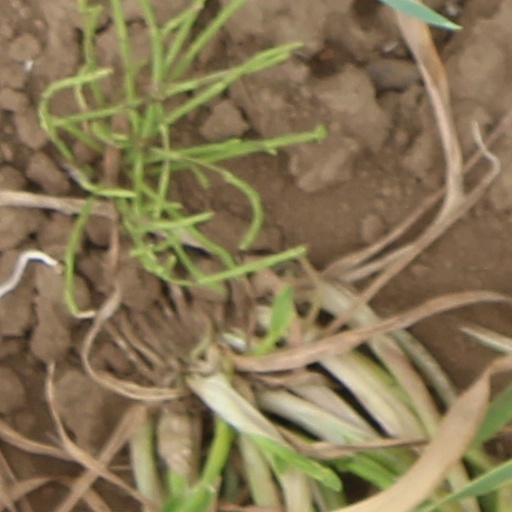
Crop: wheat